Harpullia arborea

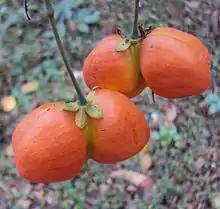
Fruit

Harpullia arborea, commonly known as Cooktown tulipwood in Australia, is species of flowering plant in the family Sapindaceae is native to the Indian subcontinent, Sri Lanka throughout Mainland Southeast Asia and Malesia to Queensland in Australia and the Western Pacific. It is a tree with paripinnate leaves with 6 to 10 leaflets, small pink or pale green flowers arranged in leaf axils or on old woody stems, and orange-yellow to red capsules containing shiny black seeds.